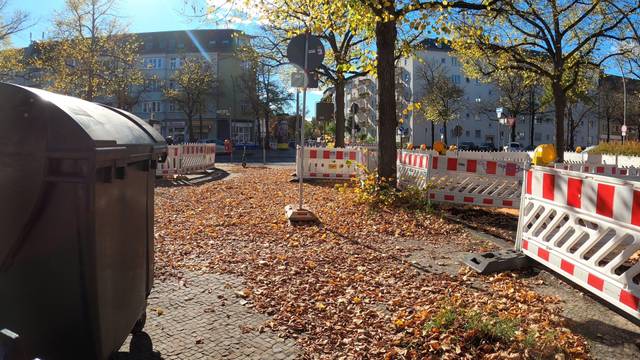
Region: Germany
Coordinates: 52.515, 13.265